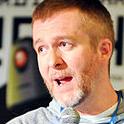
Age: 44